Paul Schott Stevens

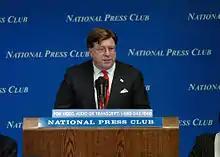
Paul Schott Stevens addresses an audience at the National Press Club in June 2004.

Paul Schott Stevens is an American attorney who served as the president of Investment Company Institute from 2004 to 2020. He served on the National Security Council under President Ronald Reagan.